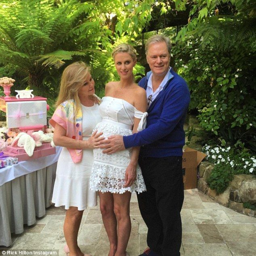
businessperson was the sole male allowed to attend and did so briefly to pose up for a picture with his little girl and person as well as do a speech